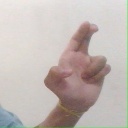
अक्षर: आ